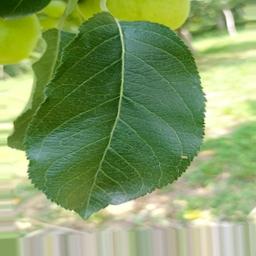
Label: Healthy